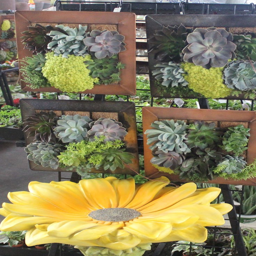
yellow is my favorite color ... complete with an unique yellow bird bath !